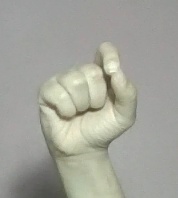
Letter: fa